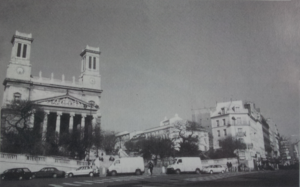
Le 5 mars 1893, l'association des Vendéens de Paris est créée au 111 rue Lafayette 75010 Paris, sous la présidence de René Giret.
L'Association des Vendéens de Paris et d'Île-de-France, dont le nom statutaire est « Union Fraternelle des Vendéens de Paris » est une association à but non lucratif fondée le 27 mai 1893. Elle est régie par la loi du 1ᵉʳ juillet 1901. Elle a pour but d'entretenir chez ses membres l'amour de la Vendée, d'accueillir les vendéens habitant Paris et la région parisienne. Elle s'attache en outre à faciliter aux jeunes vendéens l'accès à la vie économique et sociale et participe à l'organisation de leurs loisirs.